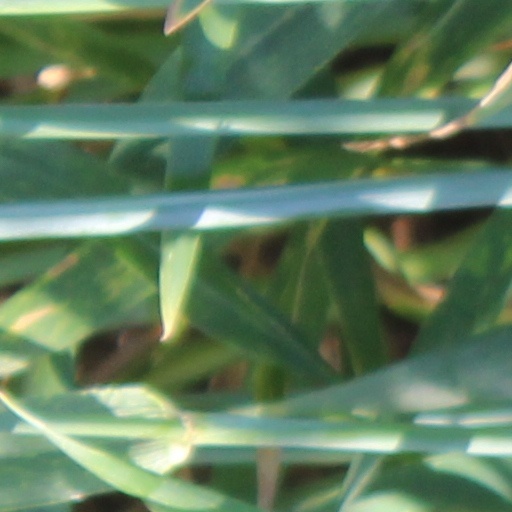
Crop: wheat